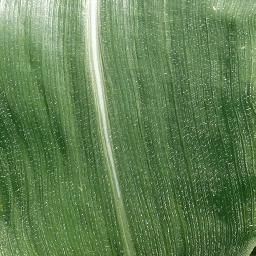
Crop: corn
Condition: (maize)_healthy